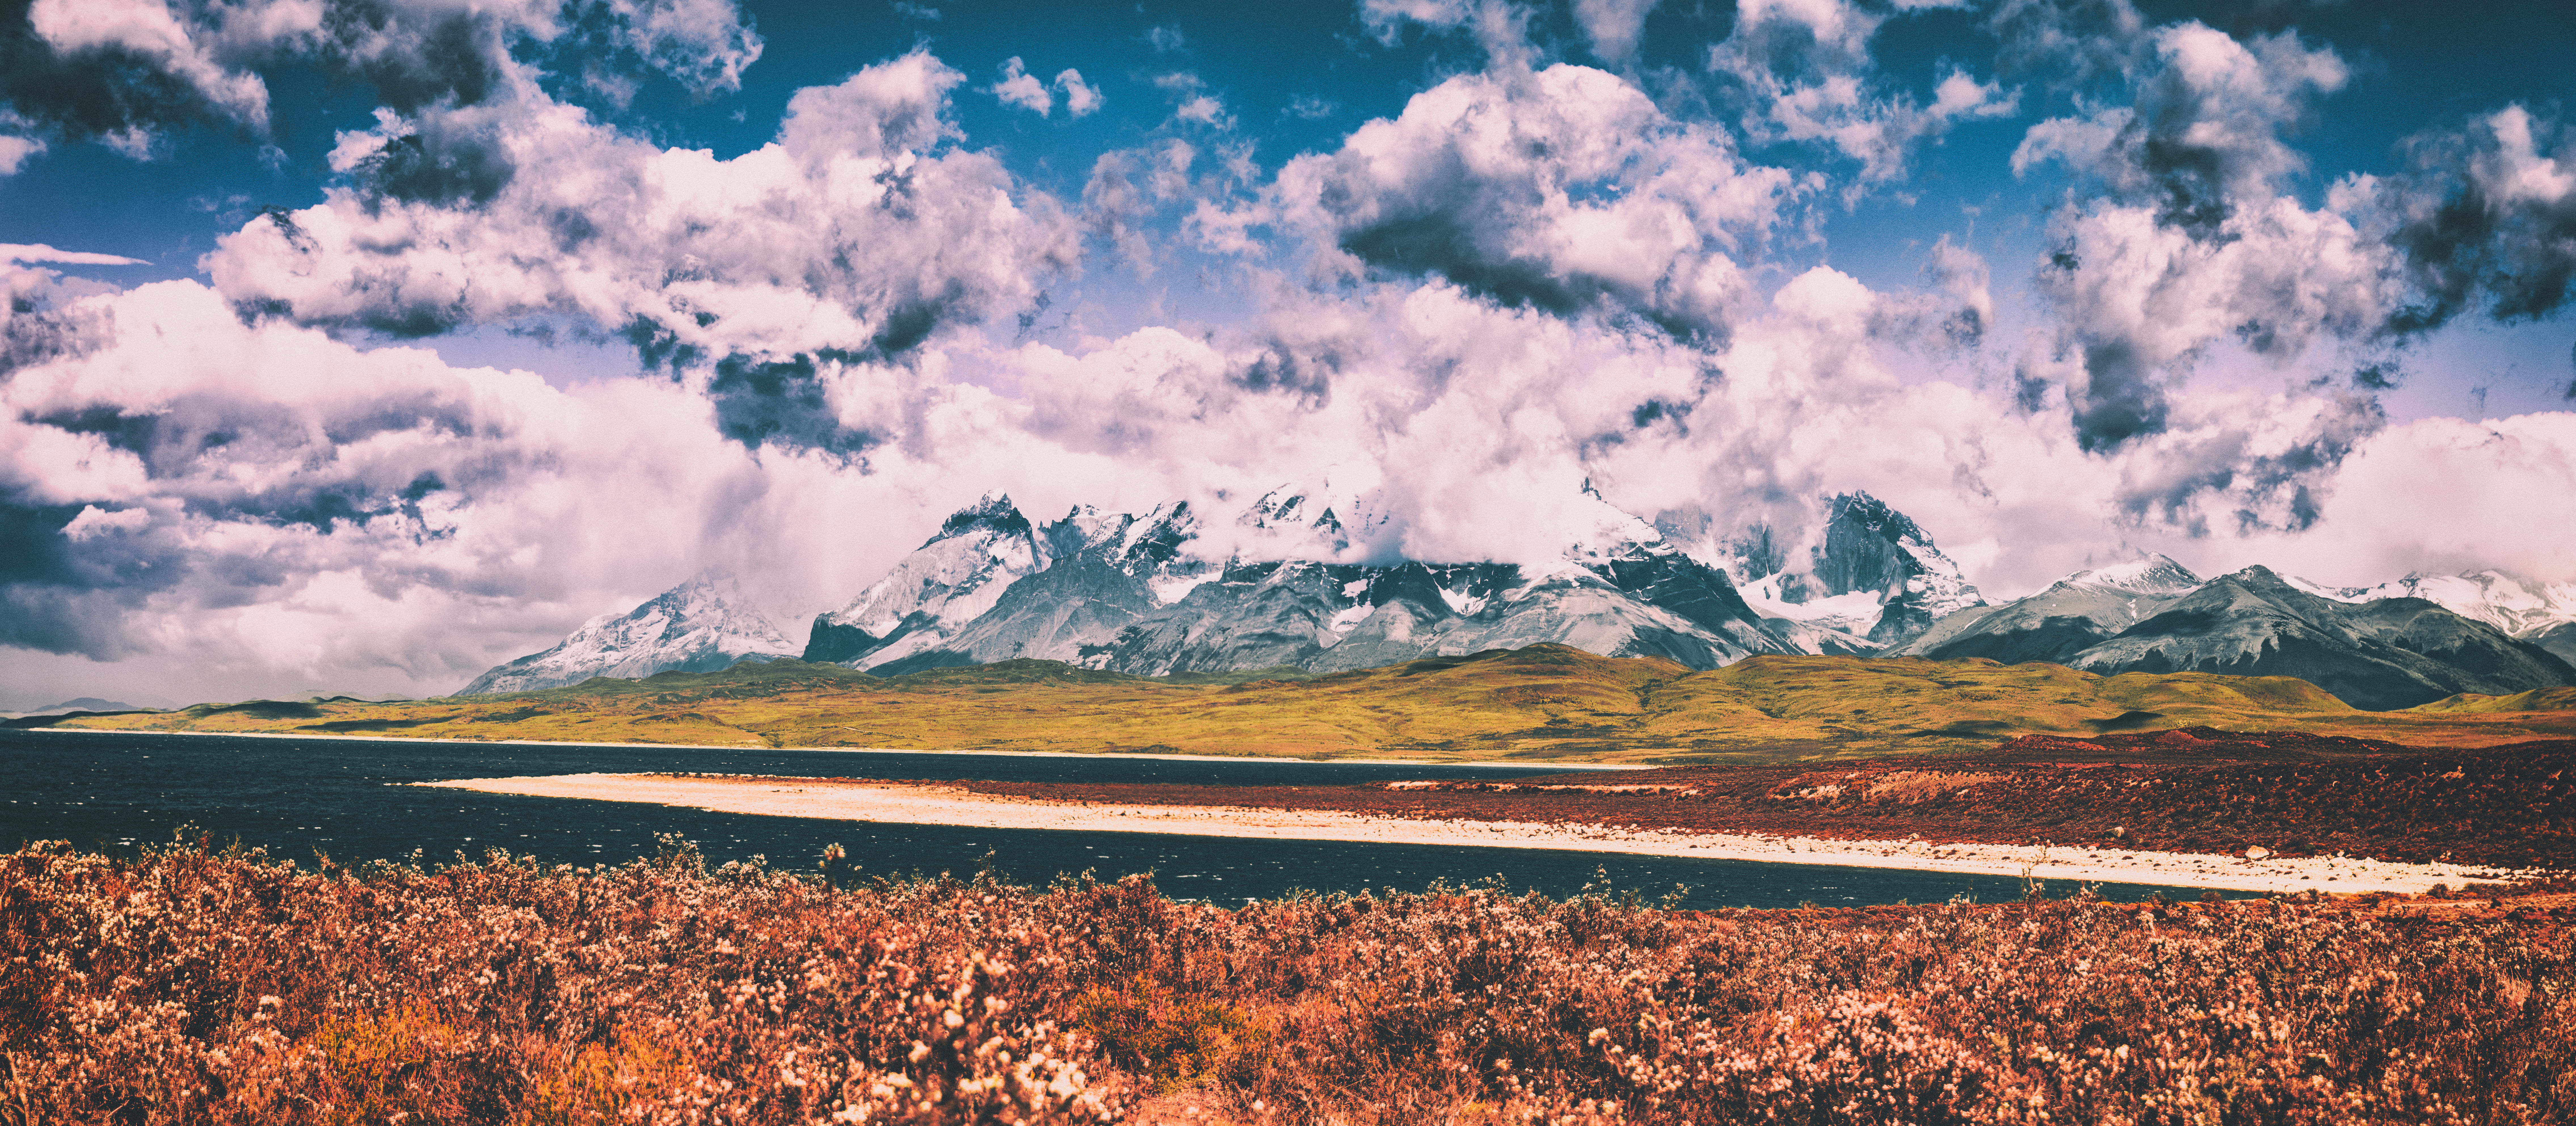
mountain, sky, mountainous landforms, nature, natural landscape, cloud, natural environment, highland, wilderness, tundra, mountain range, ecoregion, plain, landscape, hill, tree, grassland, road, national park, grass, geology, steppe, fell, plateau, photography, valley, horizon, cumulus, meteorological phenomenon, wildflower, ridge, lake